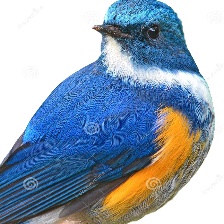
Species: HIMALAYAN BLUETAIL
Scientific name: TARSIGER RUFILATUS